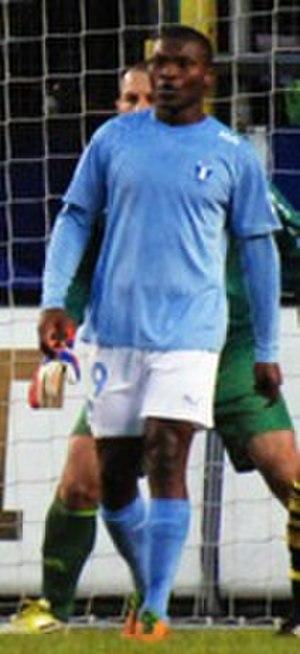
Tokelo Anthony Rantie est un footballeur international sud-africain. Il évolue au poste d'attaquant au Cape Town City FC.